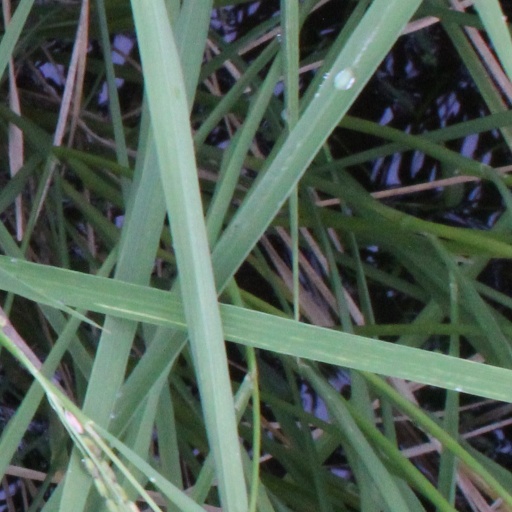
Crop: rice